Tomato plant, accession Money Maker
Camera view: tilt-top (135 deg); turntable rotation: 270 degrees
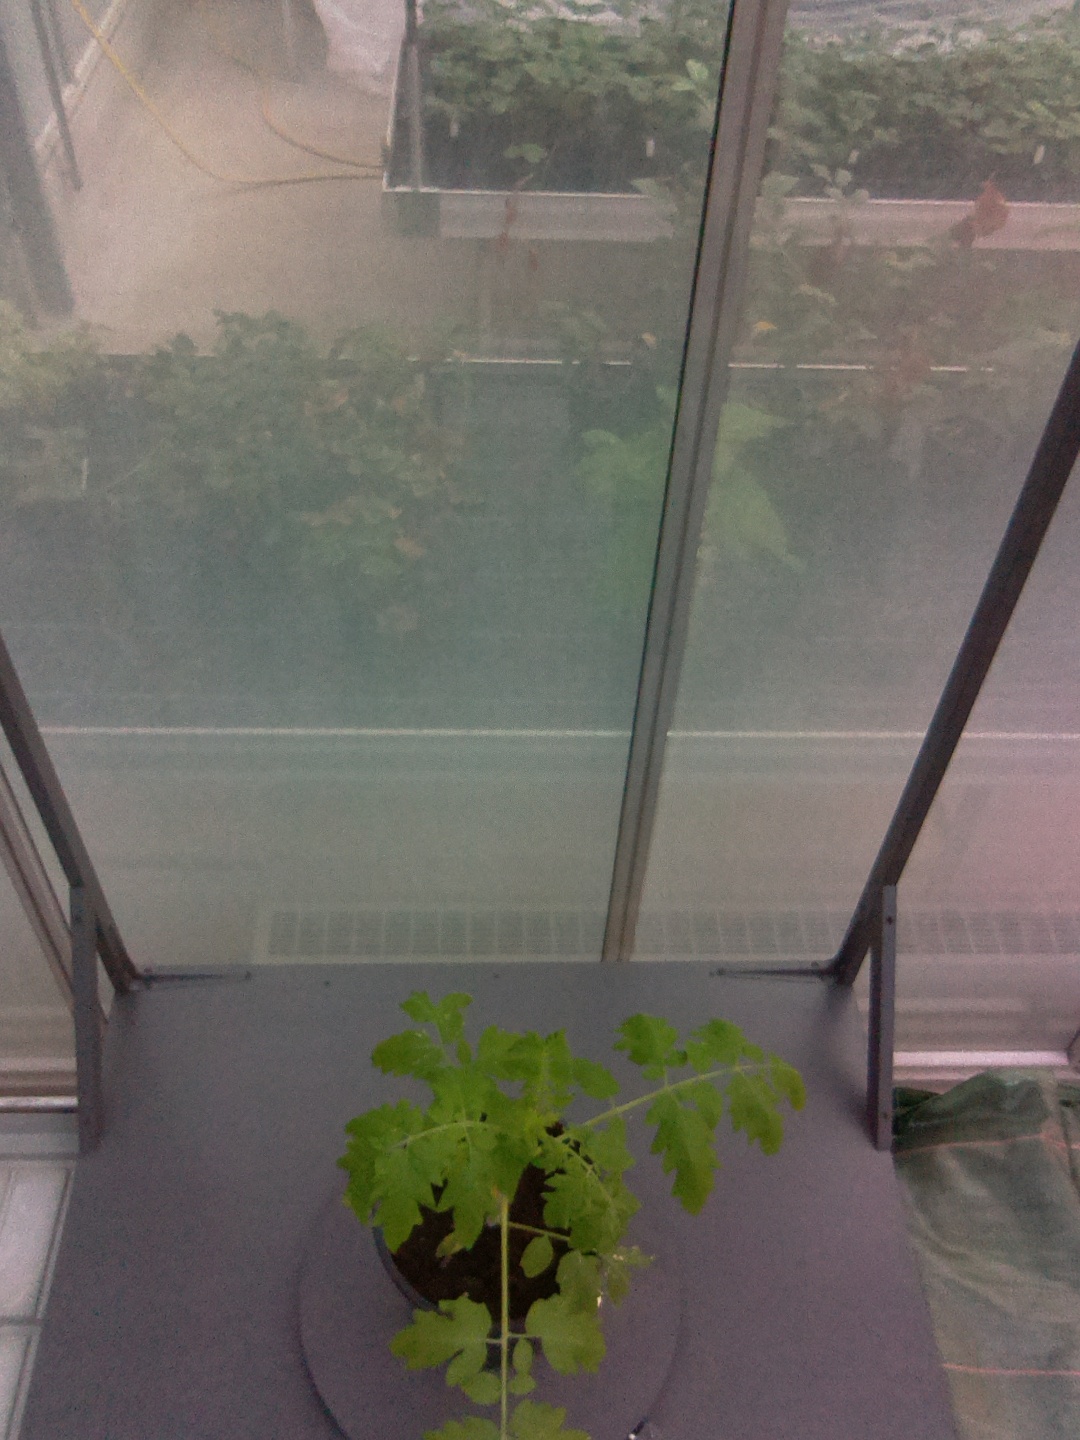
BBCH growth stage 13: 6 of true leaves visible